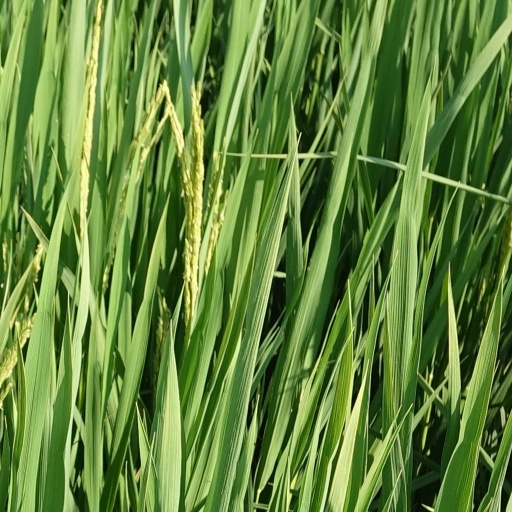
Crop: rice